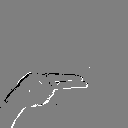
ASL letter: h